Indian Administrative Service

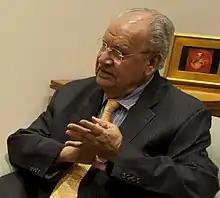
Naresh Chandra, former IAS officer and former Cabinet Secretary of India, is recipient of India's second highest civilian honour.

Only about 180 candidates out of over 1million applicants, who apply through CSE, are successful, a success rate of less than 0.02percent.